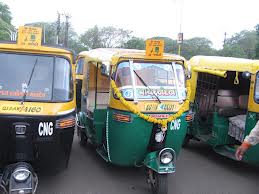
Vehicle type: Auto Rickshaws